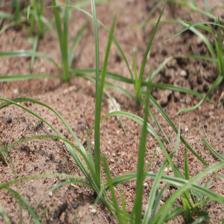
Label: Grass